Walter Bonatti

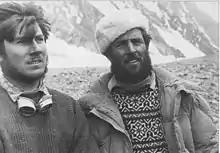
Bonatti (left) and Erich Abram at base camp during the K2 expedition 1954

Bonatti was in the best physical condition of all the climbers and the natural choice to make the summit attempt, but Ardito Desio selected Lacedelli and Compagnoni. Had Bonatti joined the summit team he would likely not have used supplemental oxygen. Therefore, Lacedelli and Compagnoni's oxygen-assisted climb could have been eclipsed. Although the Bonatti-Mehdi forced bivouac was not anticipated, Compagnoni intended to discourage Bonatti from reaching the tent and participating in the final summit climb. On the morning of 31 July, after Bonatti and Mehdi had already begun their descent to the safety of Camp VIII, Compagnoni and Lacedelli retrieved the oxygen cylinders left at the bivouac site and reached the summit of K2 at 6.10pm. Ardito Desio, in his final report, mentioned the forced bivouac only in passing. Mehdi's frostbite was an embarrassment to the expedition.